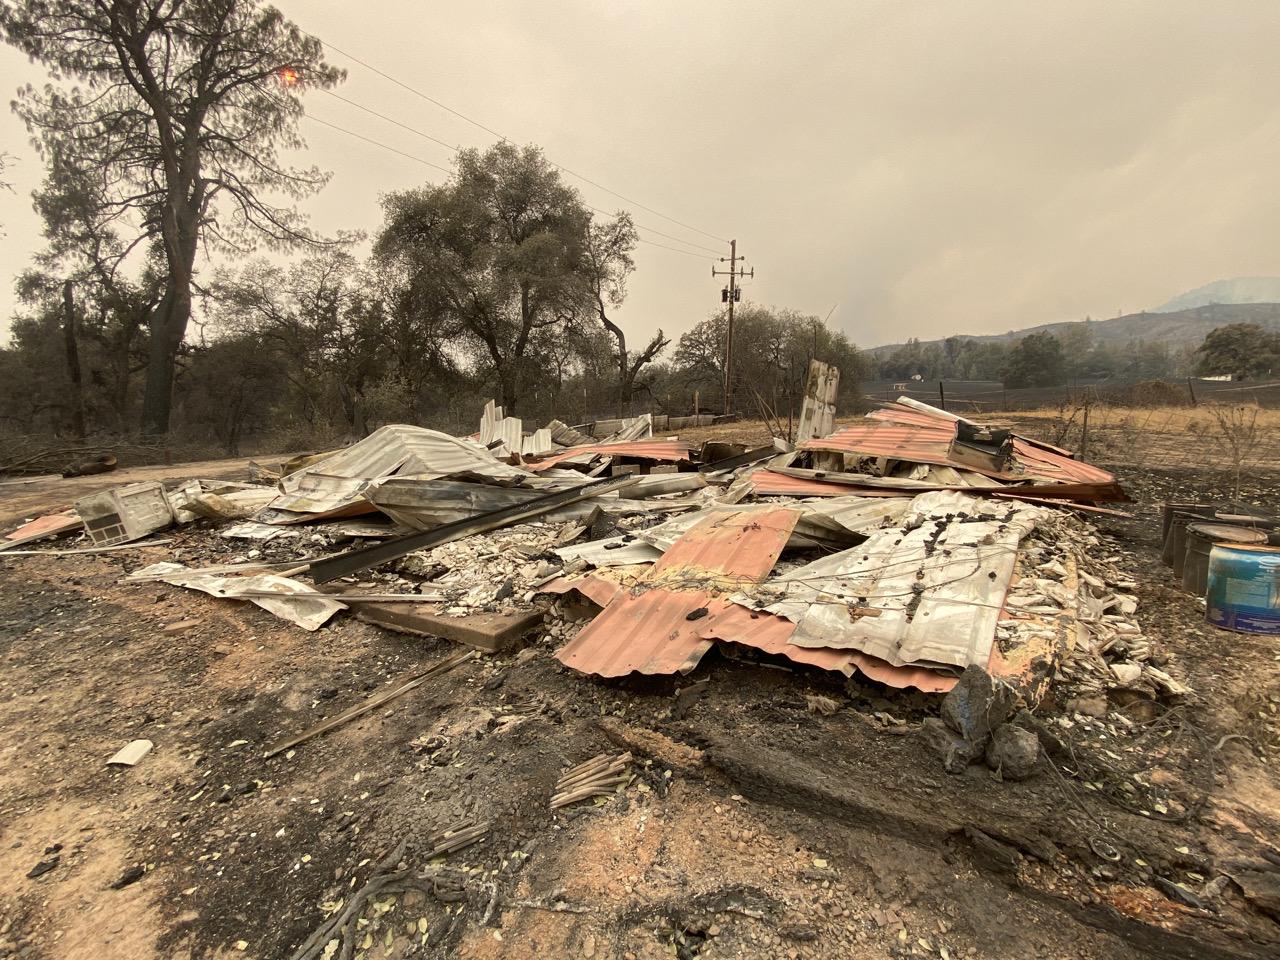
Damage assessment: destroyed